Warwick

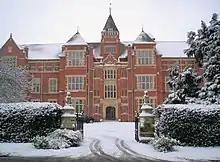
The 1879 facade of the school

There are three tiers of local government covering Warwick, at parish (town), district, and county level: Warwick Town Council, Warwick District Council and Warwickshire County Council. The town council is based at the Court House on Jury Street, which was completed in 1731. The district council, although taking its name from Warwick, is based in the neighbouring town of Leamington Spa. Warwickshire County Council has its headquarters at Shire Hall, a complex of buildings between Market Place and Northgate Street in the centre of Warwick.